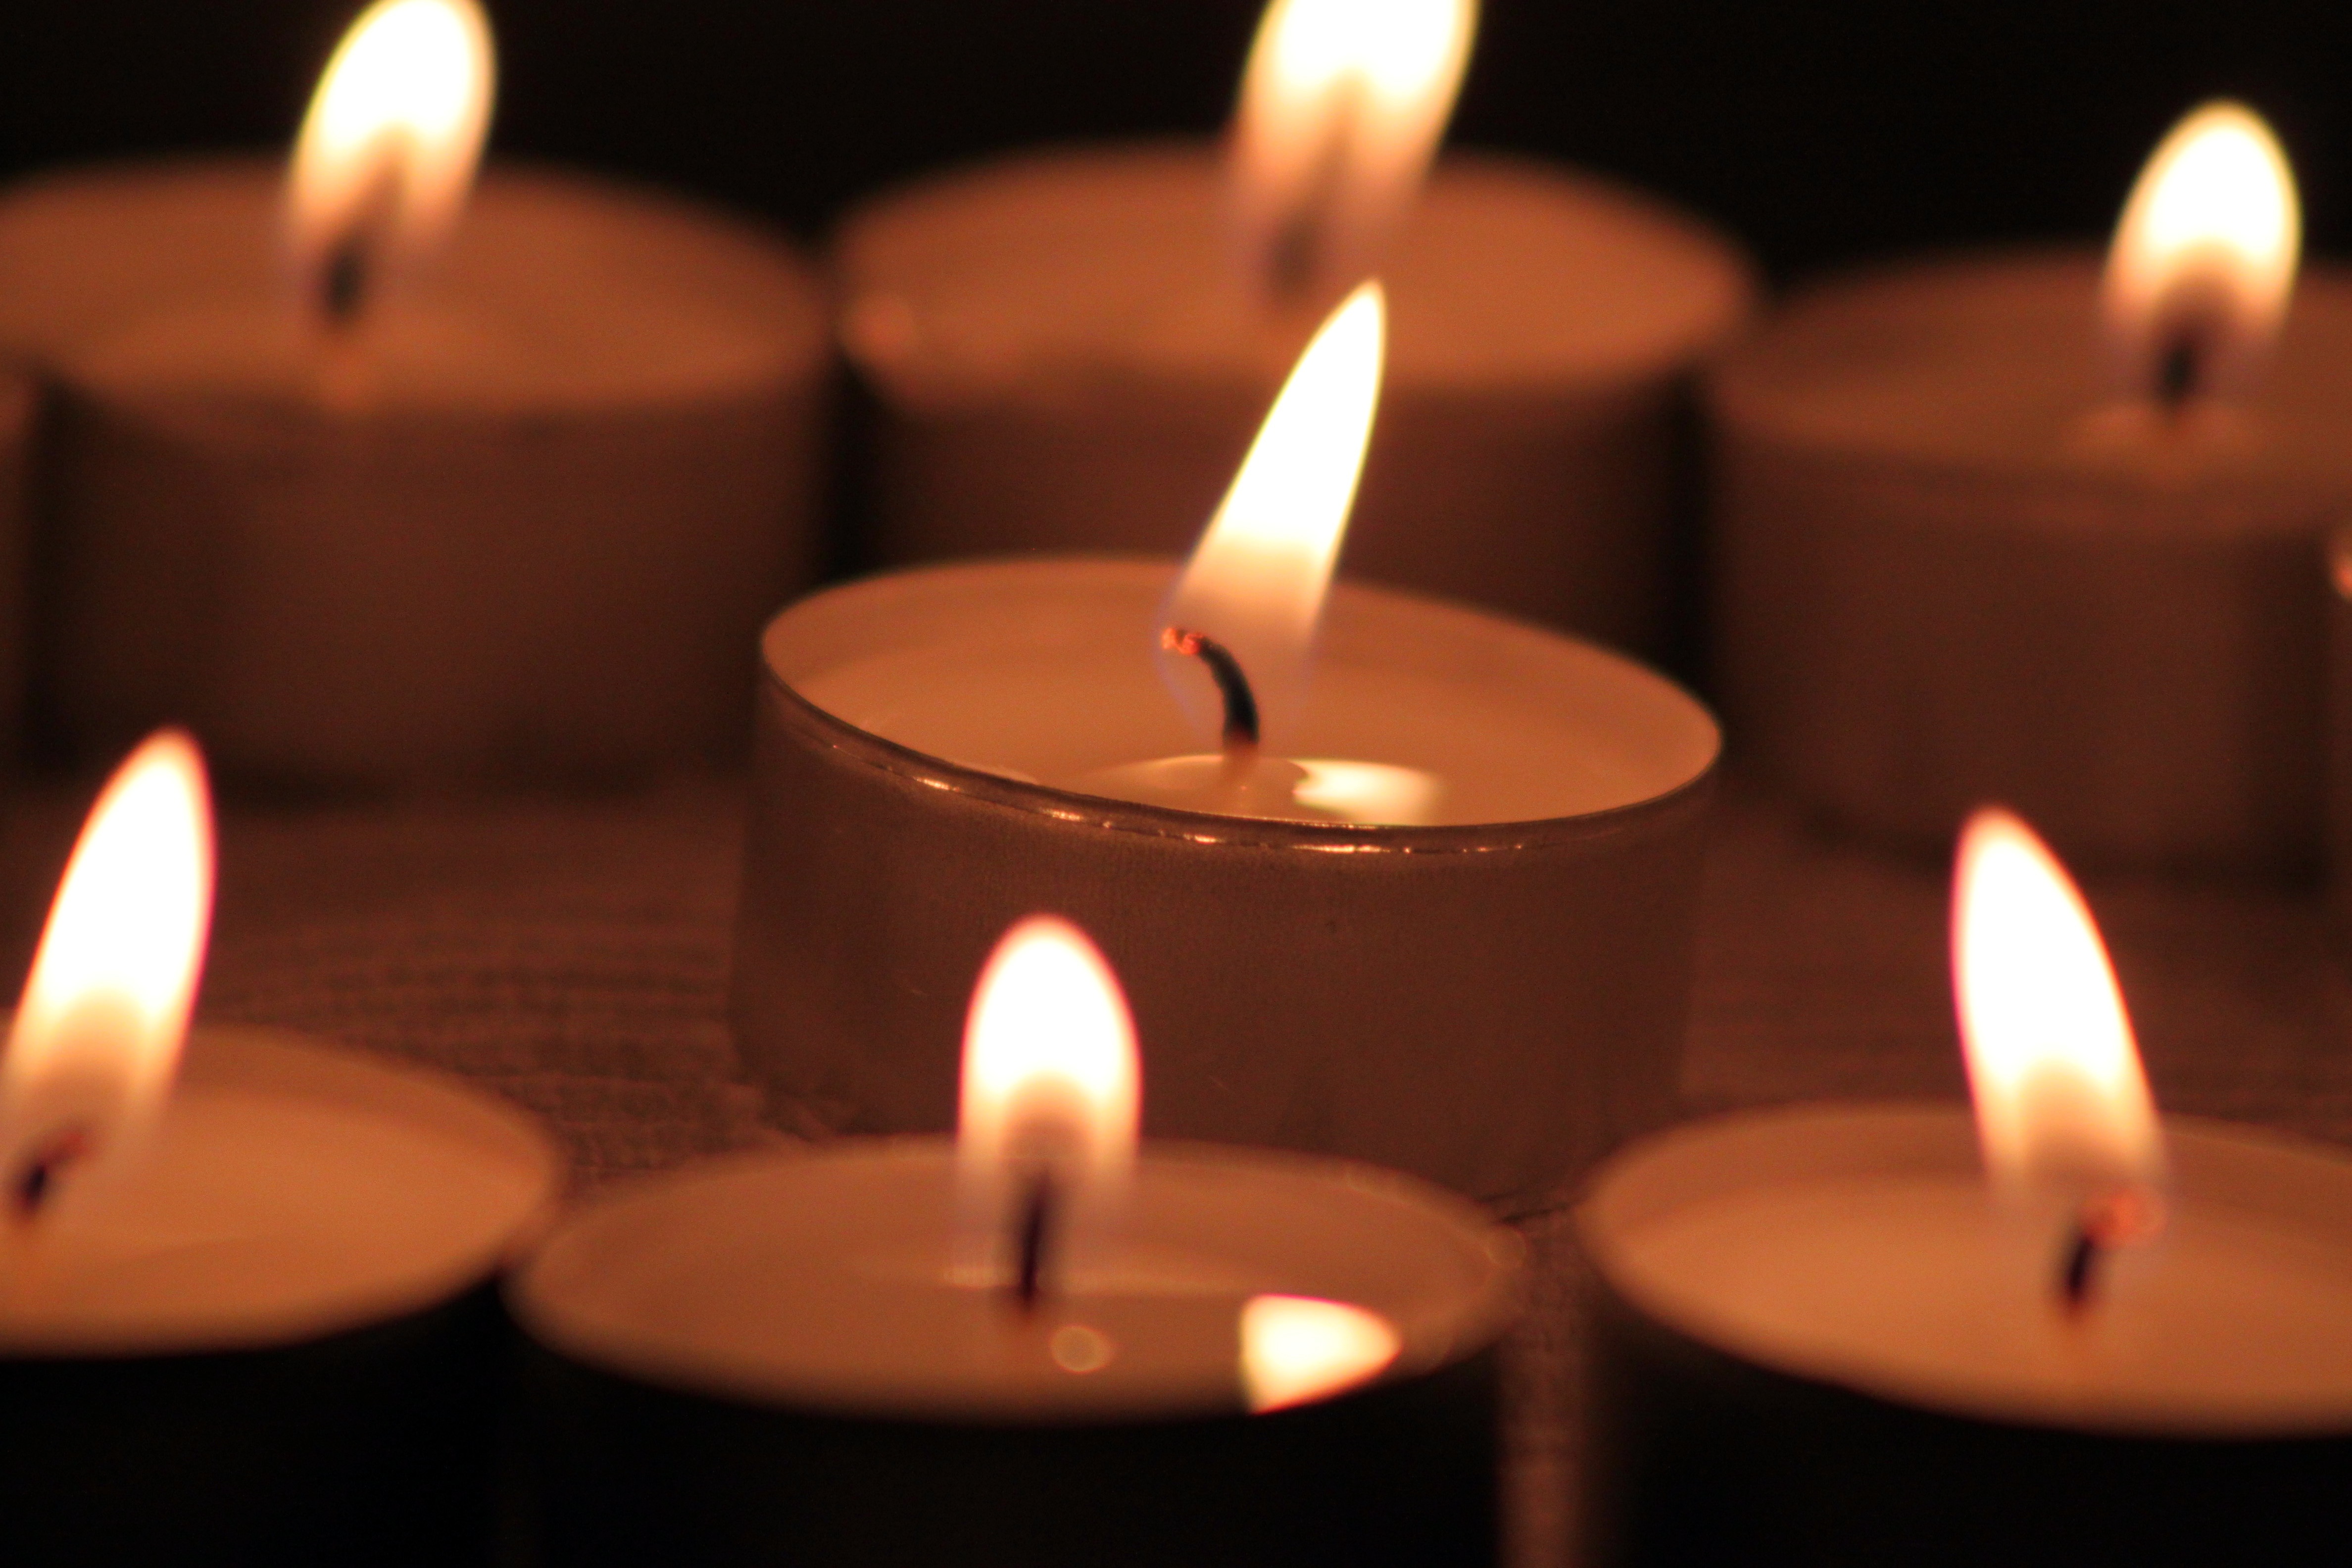
light, decoration, holiday, darkness, candle, christmas, lighting, decor, advent, festival, happy, holidays, greeting card, santa claus, merry, merry christmas, happy fixed, snow man, christmas greeting, feast of love, christbaumkugeln, christmas moose, flameless candle